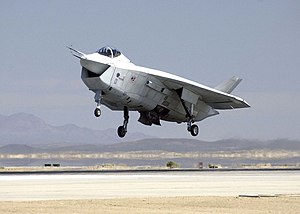
Lockheed Martin F-35 Lightning II / Udvikling
Boeing X-32B
F-35 Lightning II eller Joint Strike Fighter er et flyprojekt, som involverer flere nationer, og som stadig er under udvikling. Danmark er med i projektet og har bidraget med både kapital og teknologi. F-35 blev d. 9. juni 2016 vedtaget til at blive det næste kampfly efter F-16 i Flyvevåbnet efter indgåelse af en bred politisk aftale i Folketinget. Aftalen indebærer køb af 27 fly, men de sidste seks fly kun efter en senere vurdering.